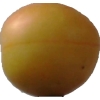
Label: cherry_wax